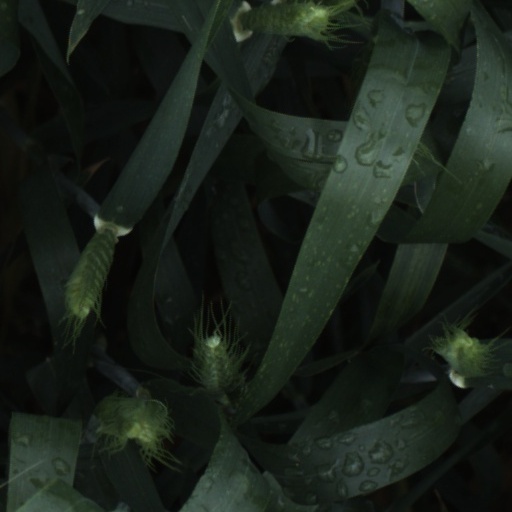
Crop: wheat